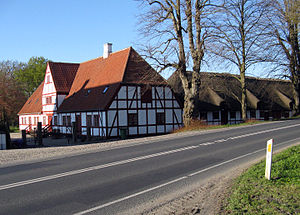
Hvidkilde
Avlsgården ved Hvidkilde
Hvidkilde, avlsgården. Egense Sogn, Sunds Herred, Svendborg Kommune på Fyn (Denmark).
Hvidkilde er en gård, der ligger i Egense Sogn, Sunds Herred, Svendborg Kommune. Den kan henføres til borgen Kildeborg fra ca. 1230, dog på noget usikkert grundlag om oprindelse, men med rigsmarsken Claus Rønnow får vi historiens faste grund under fødderne. Hovedbygningen er opført i 1550 og tilbygget i 1742 ved Philip de Lange. Hvidkilde var fra 1780 hoverdsæde for Baroniet Lehn.